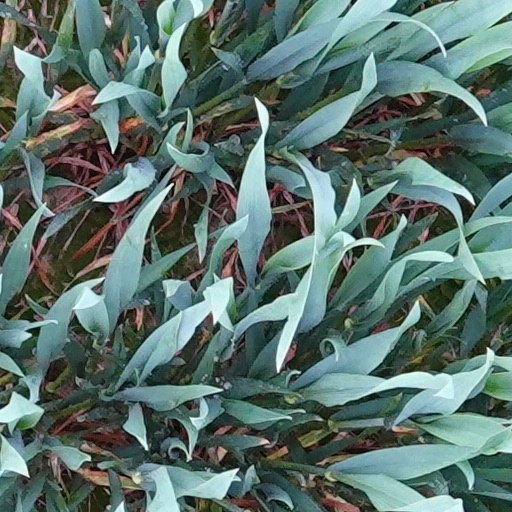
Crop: wheat